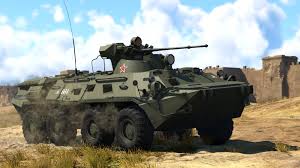
Label: BTR-80